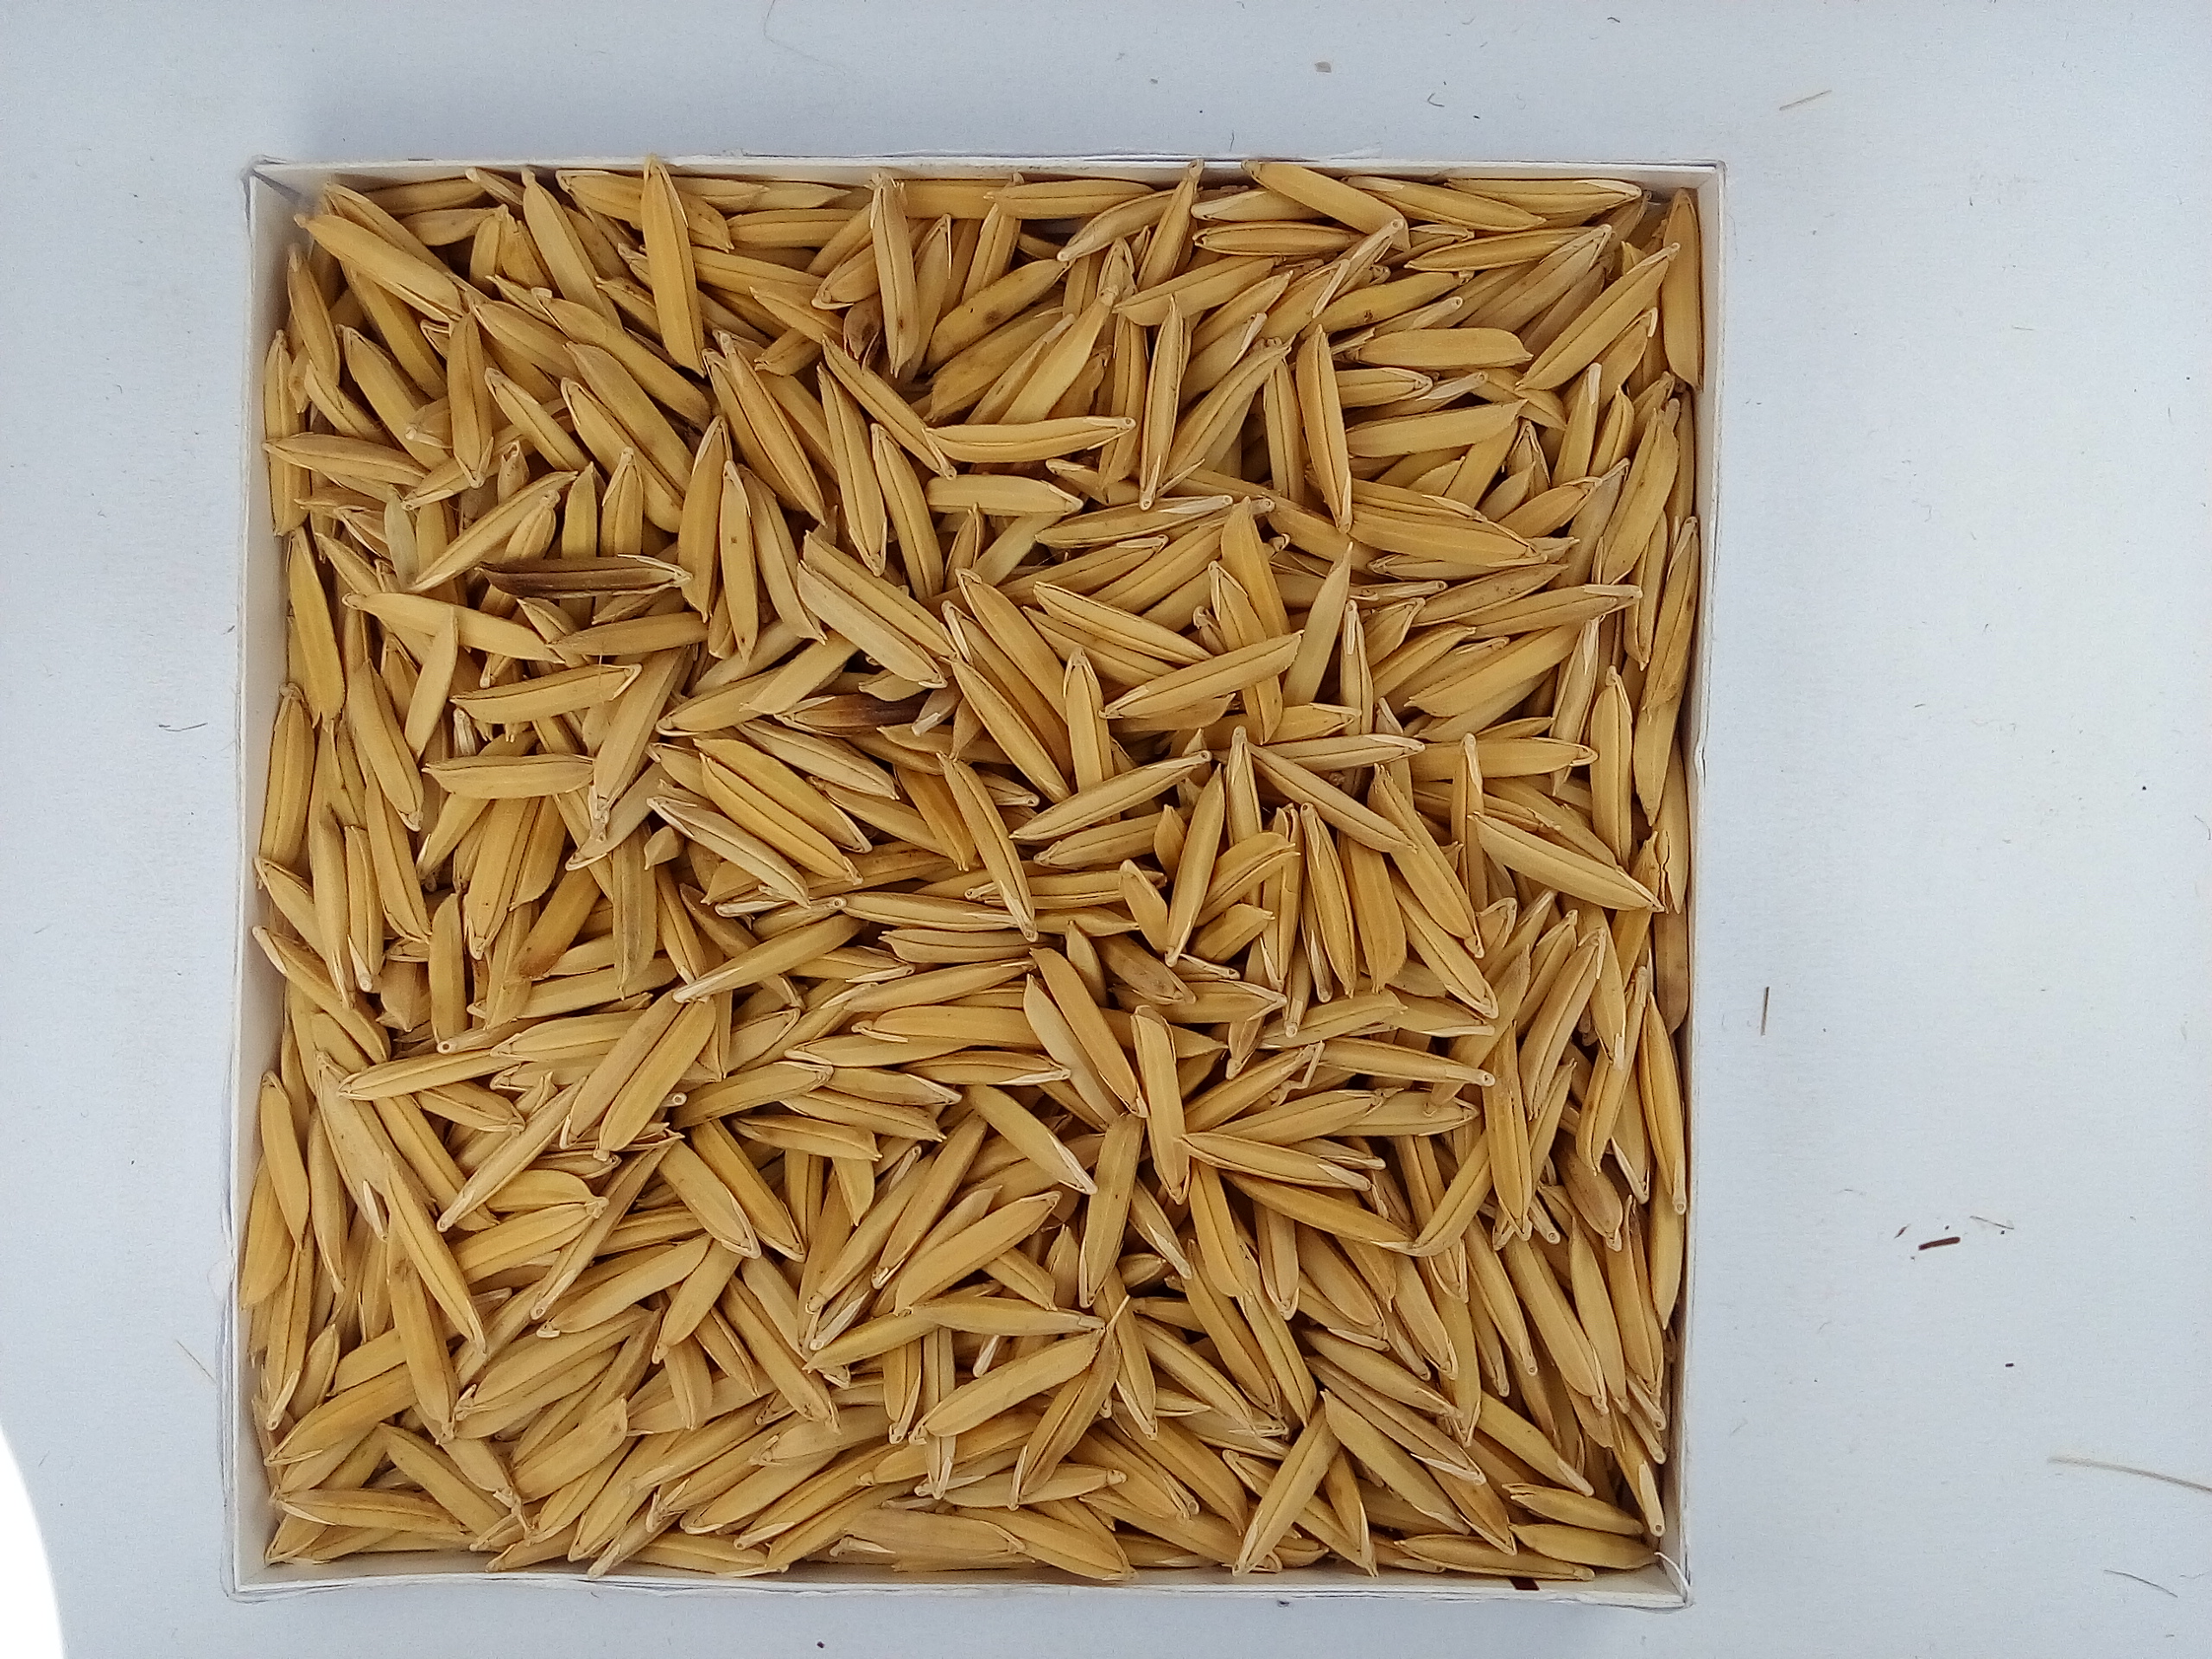
Rice seed variety: Unknown